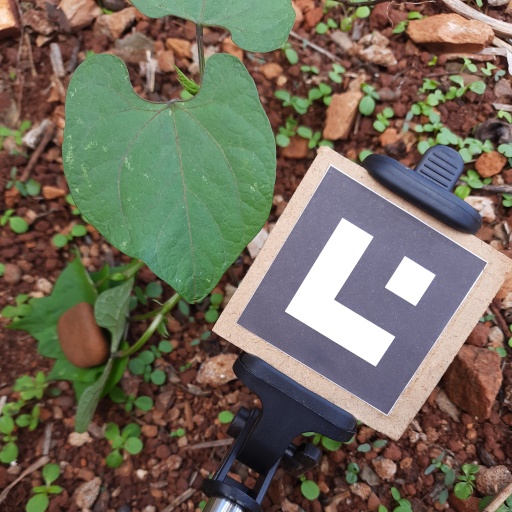
Observations: wavy surface, no eating holes, under shade